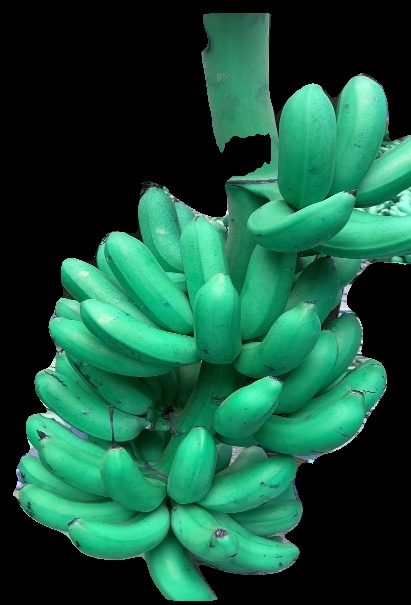
Variety: rasbale
Grade: grade1